Afternoon Delight (film)

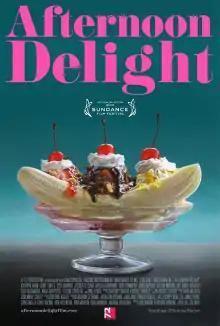
Theatrical release poster

Afternoon Delight is a 2013 American comedy-drama film written and directed by Joey Soloway. It stars Kathryn Hahn, Juno Temple, Josh Radnor, and Jane Lynch. The film premiered at the 2013 Sundance Film Festival, where it was awarded the U.S. Dramatic Directing Award. It was given a limited theatrical release in the United States on August 30, 2013.